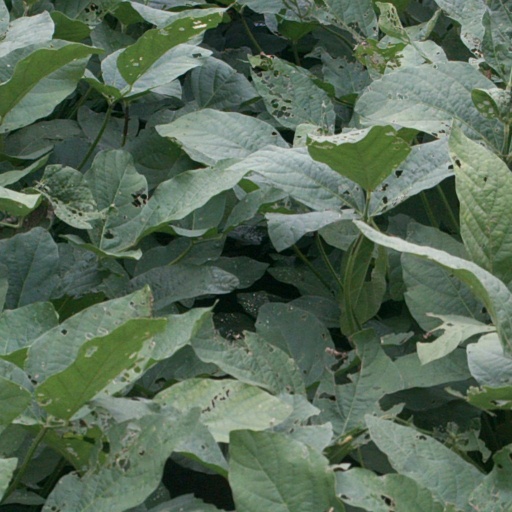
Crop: soybean